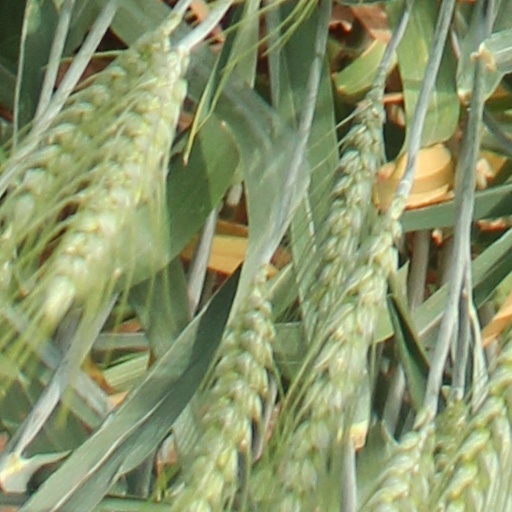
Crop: wheat